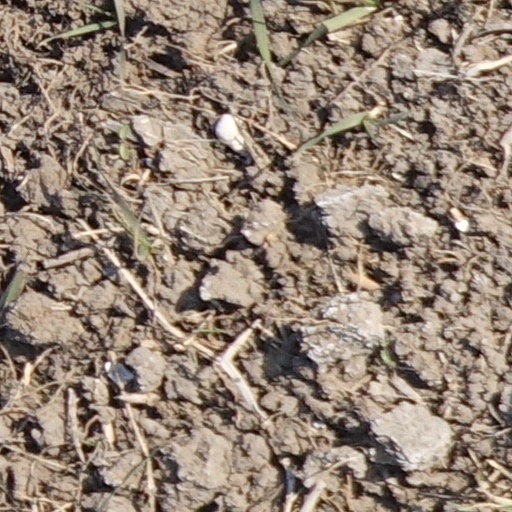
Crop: wheat